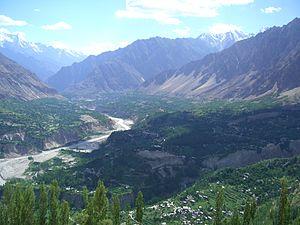
La vallée de la Hunza est une vallée située dans la région autonome du Gilgit-Baltistan, au Pakistan. La vallée de la Hunza se trouve au nord-ouest de la rivière Hunza, à une altitude d'environ 2 500 m. Elle couvre une superficie de 7 900 km².